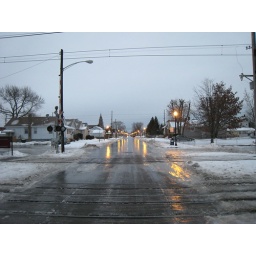
It looks wet but the roads were covered in ice, made for an interesting commute to the train station.